Marine life

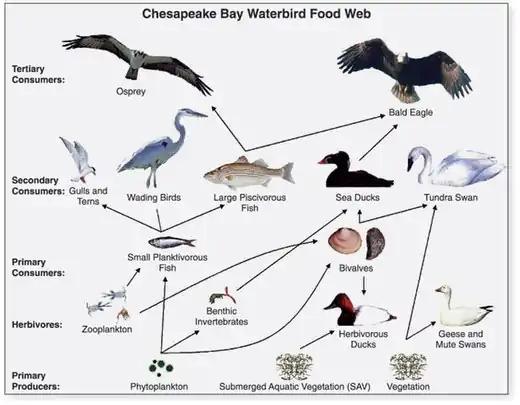
Waterbird food web in Chesapeake Bay

Marine birds are adapted to life within the marine environment. They are often called "seabirds". While marine birds vary greatly in lifestyle, behaviour and physiology, they often exhibit striking convergent evolution, as the same environmental problems and feeding niches have resulted in similar adaptations. Examples include albatross, penguins, gannets, and auks.